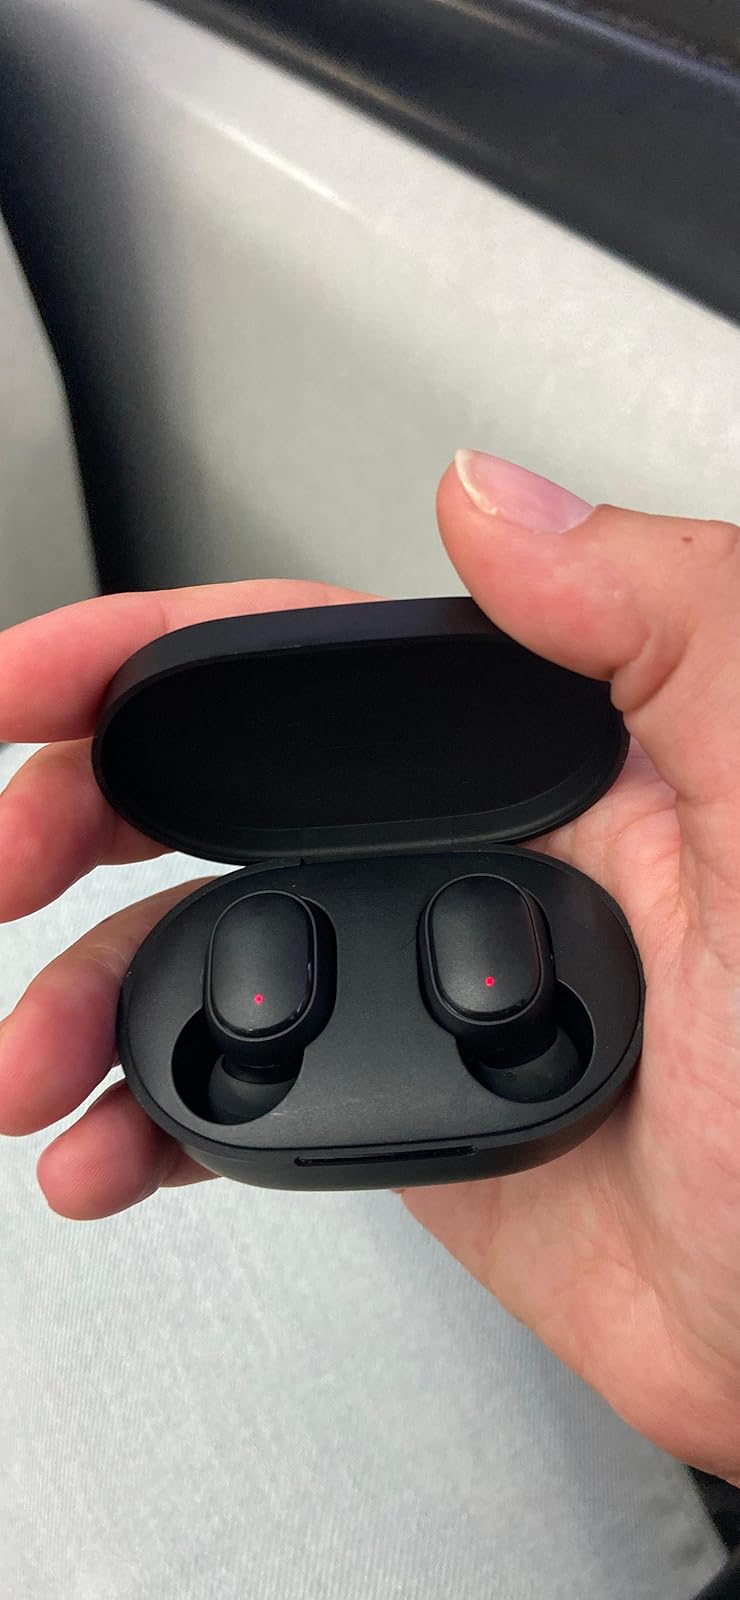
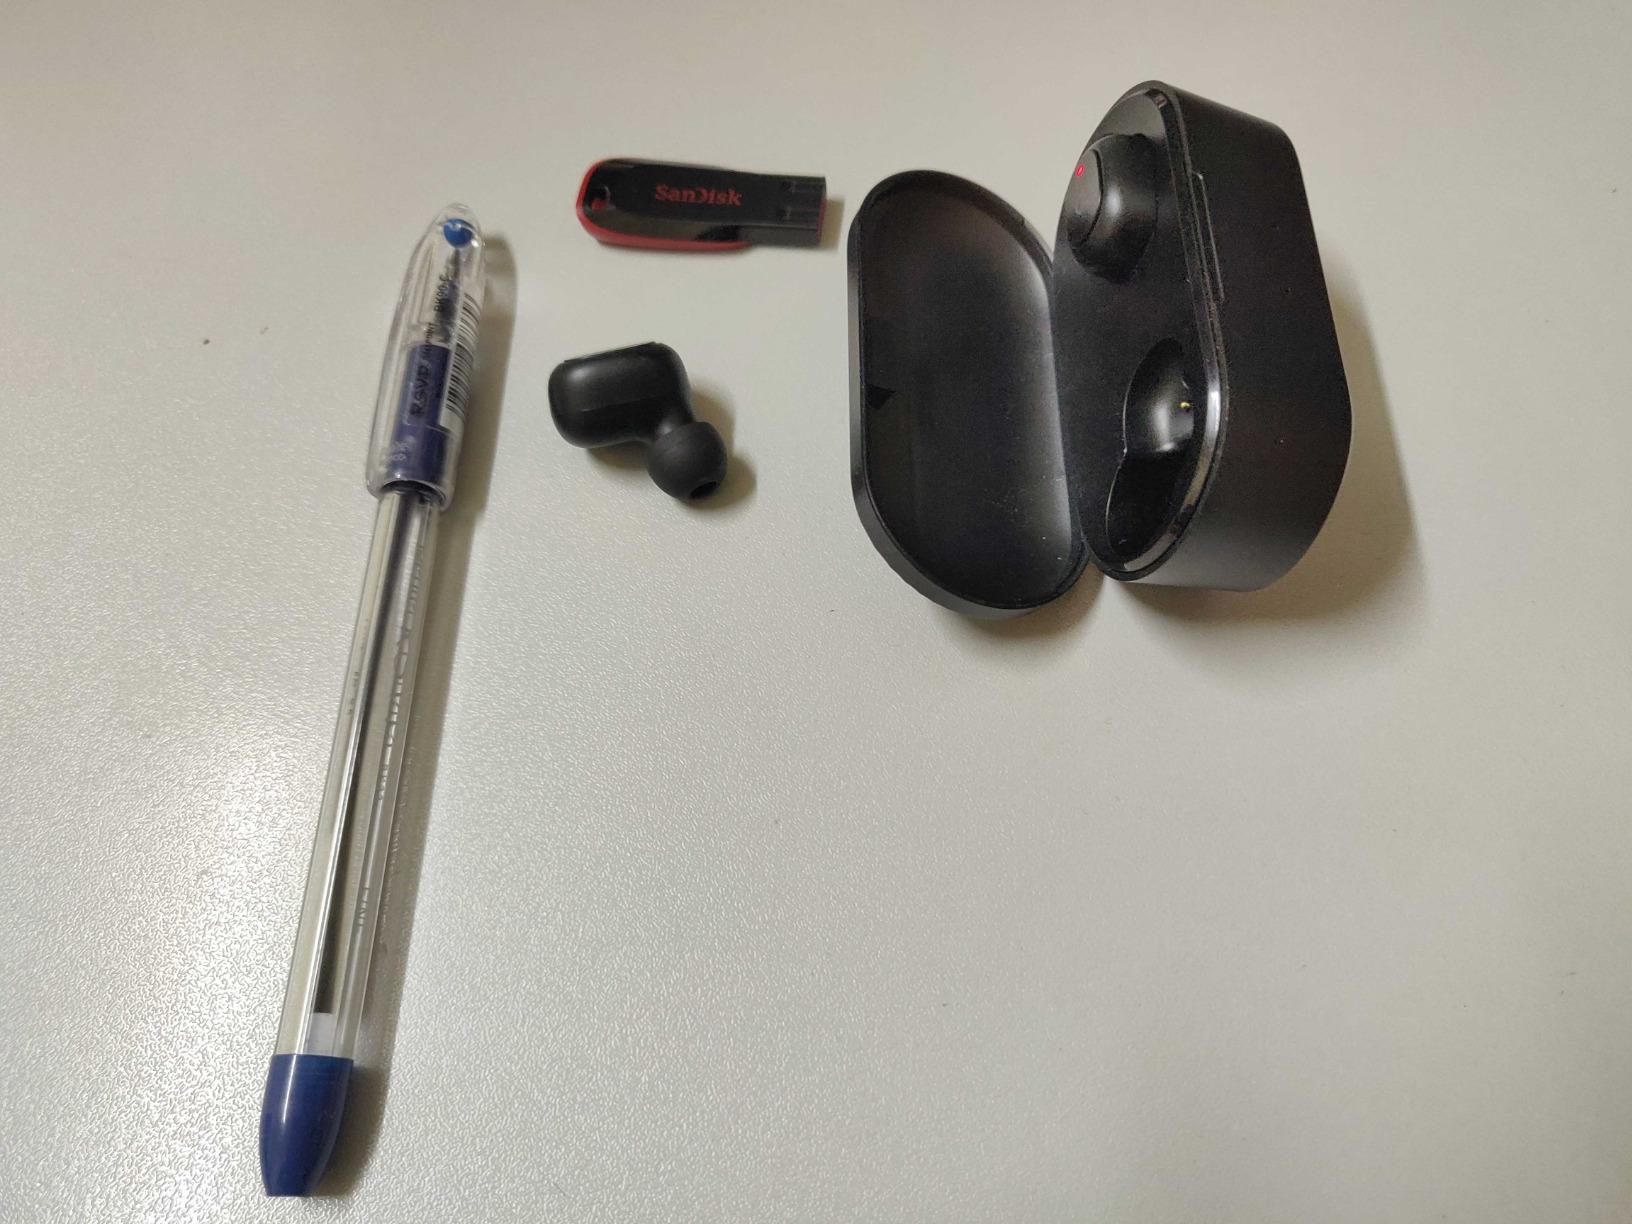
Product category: earbuds
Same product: no